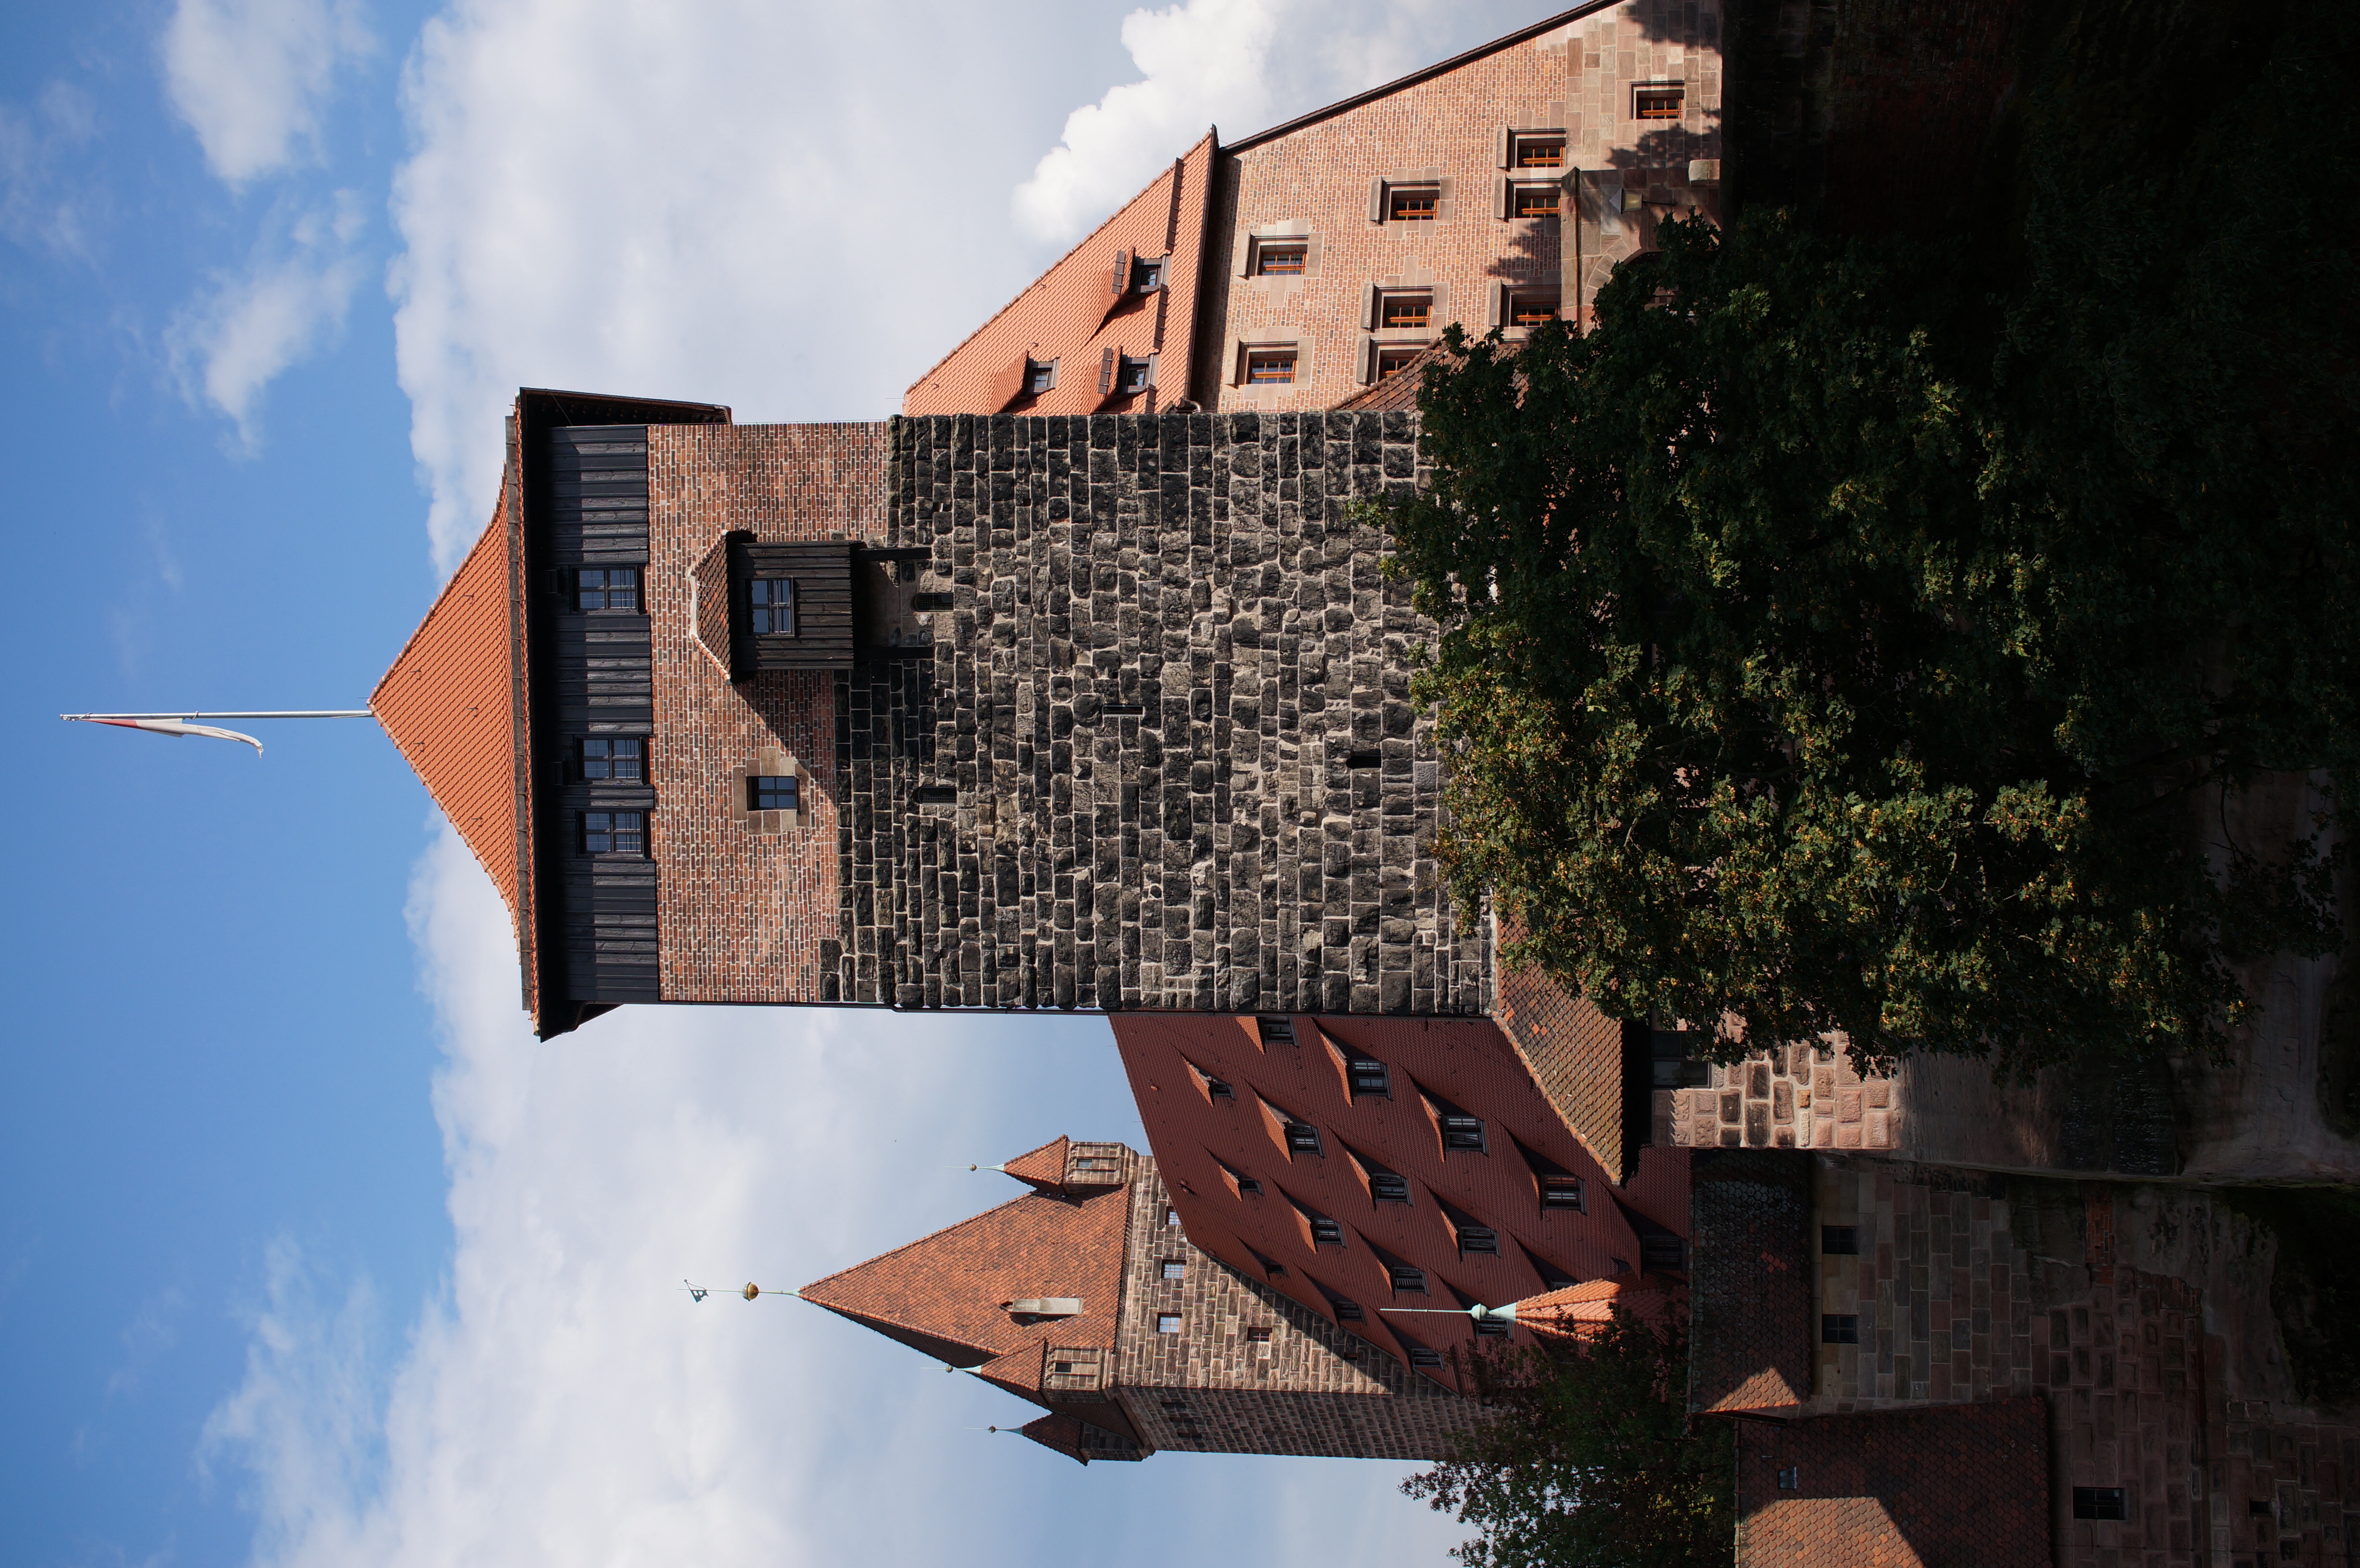
town, building, chateau, tower, castle, landmark, church, place of worship, bell tower, steeple